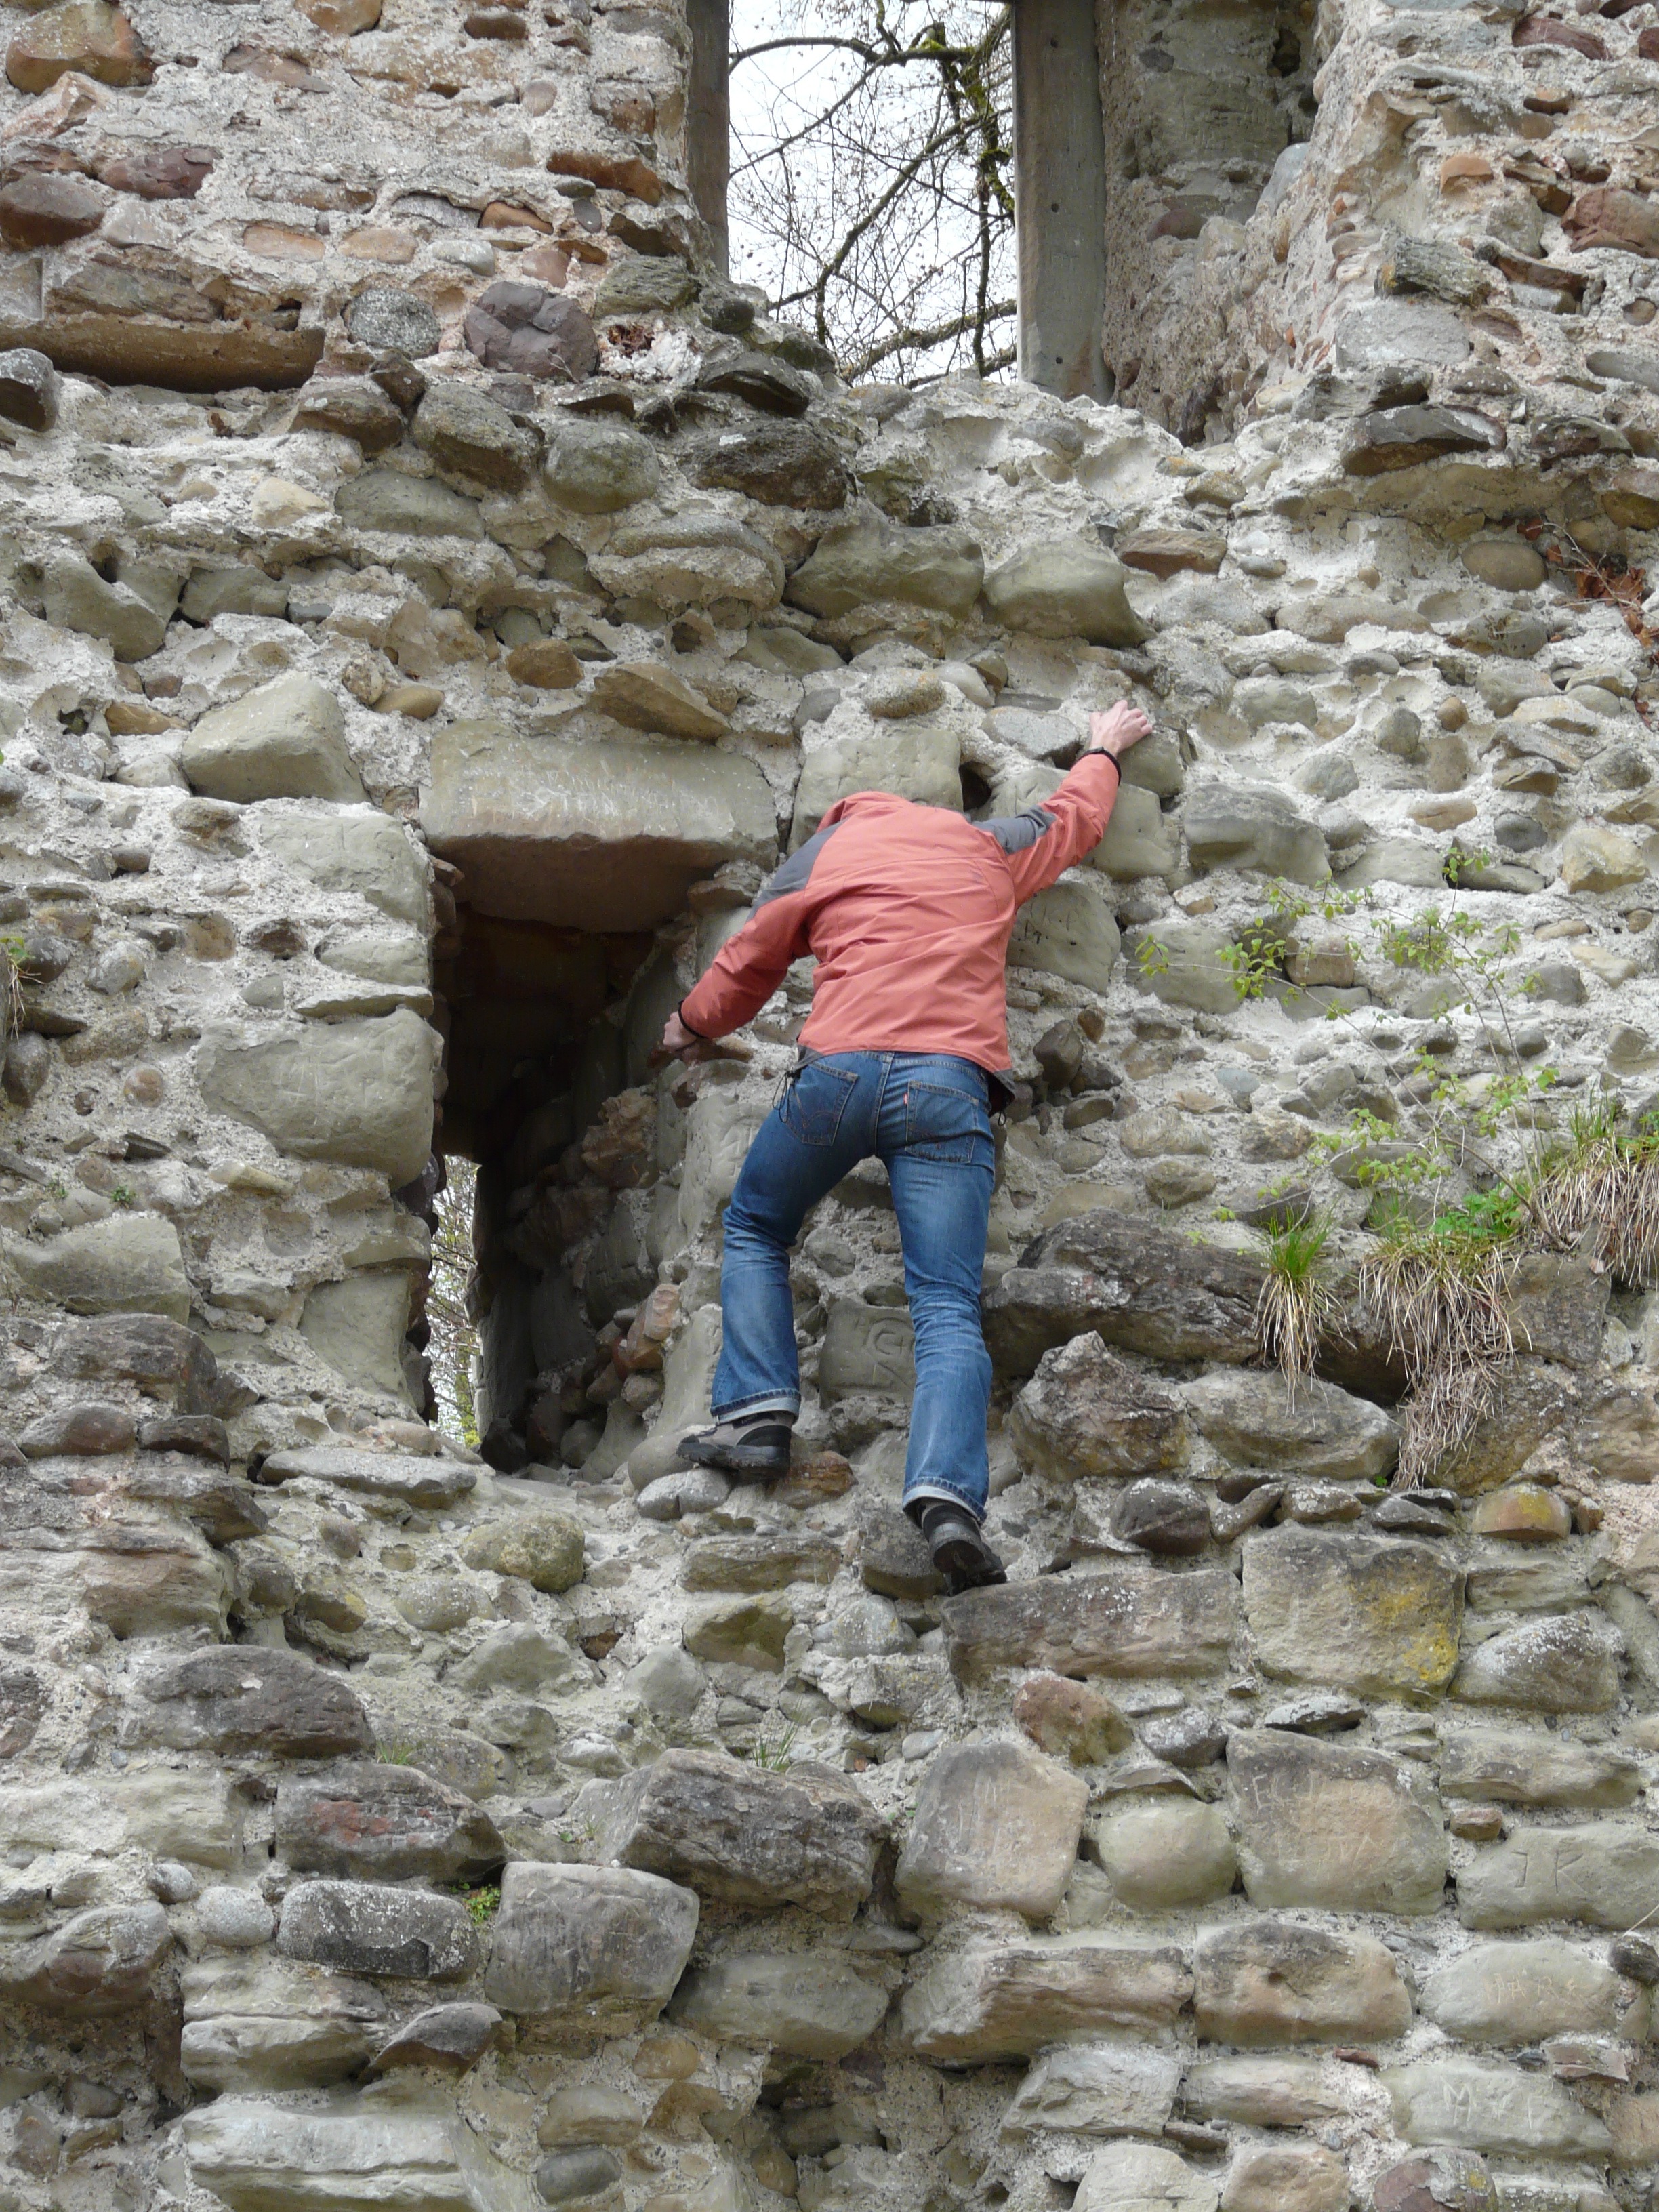
man, rock, walking, person, hiking, adventure, wall, castle, human, climber, ruin, climb, stones, geology, sports, keep, access